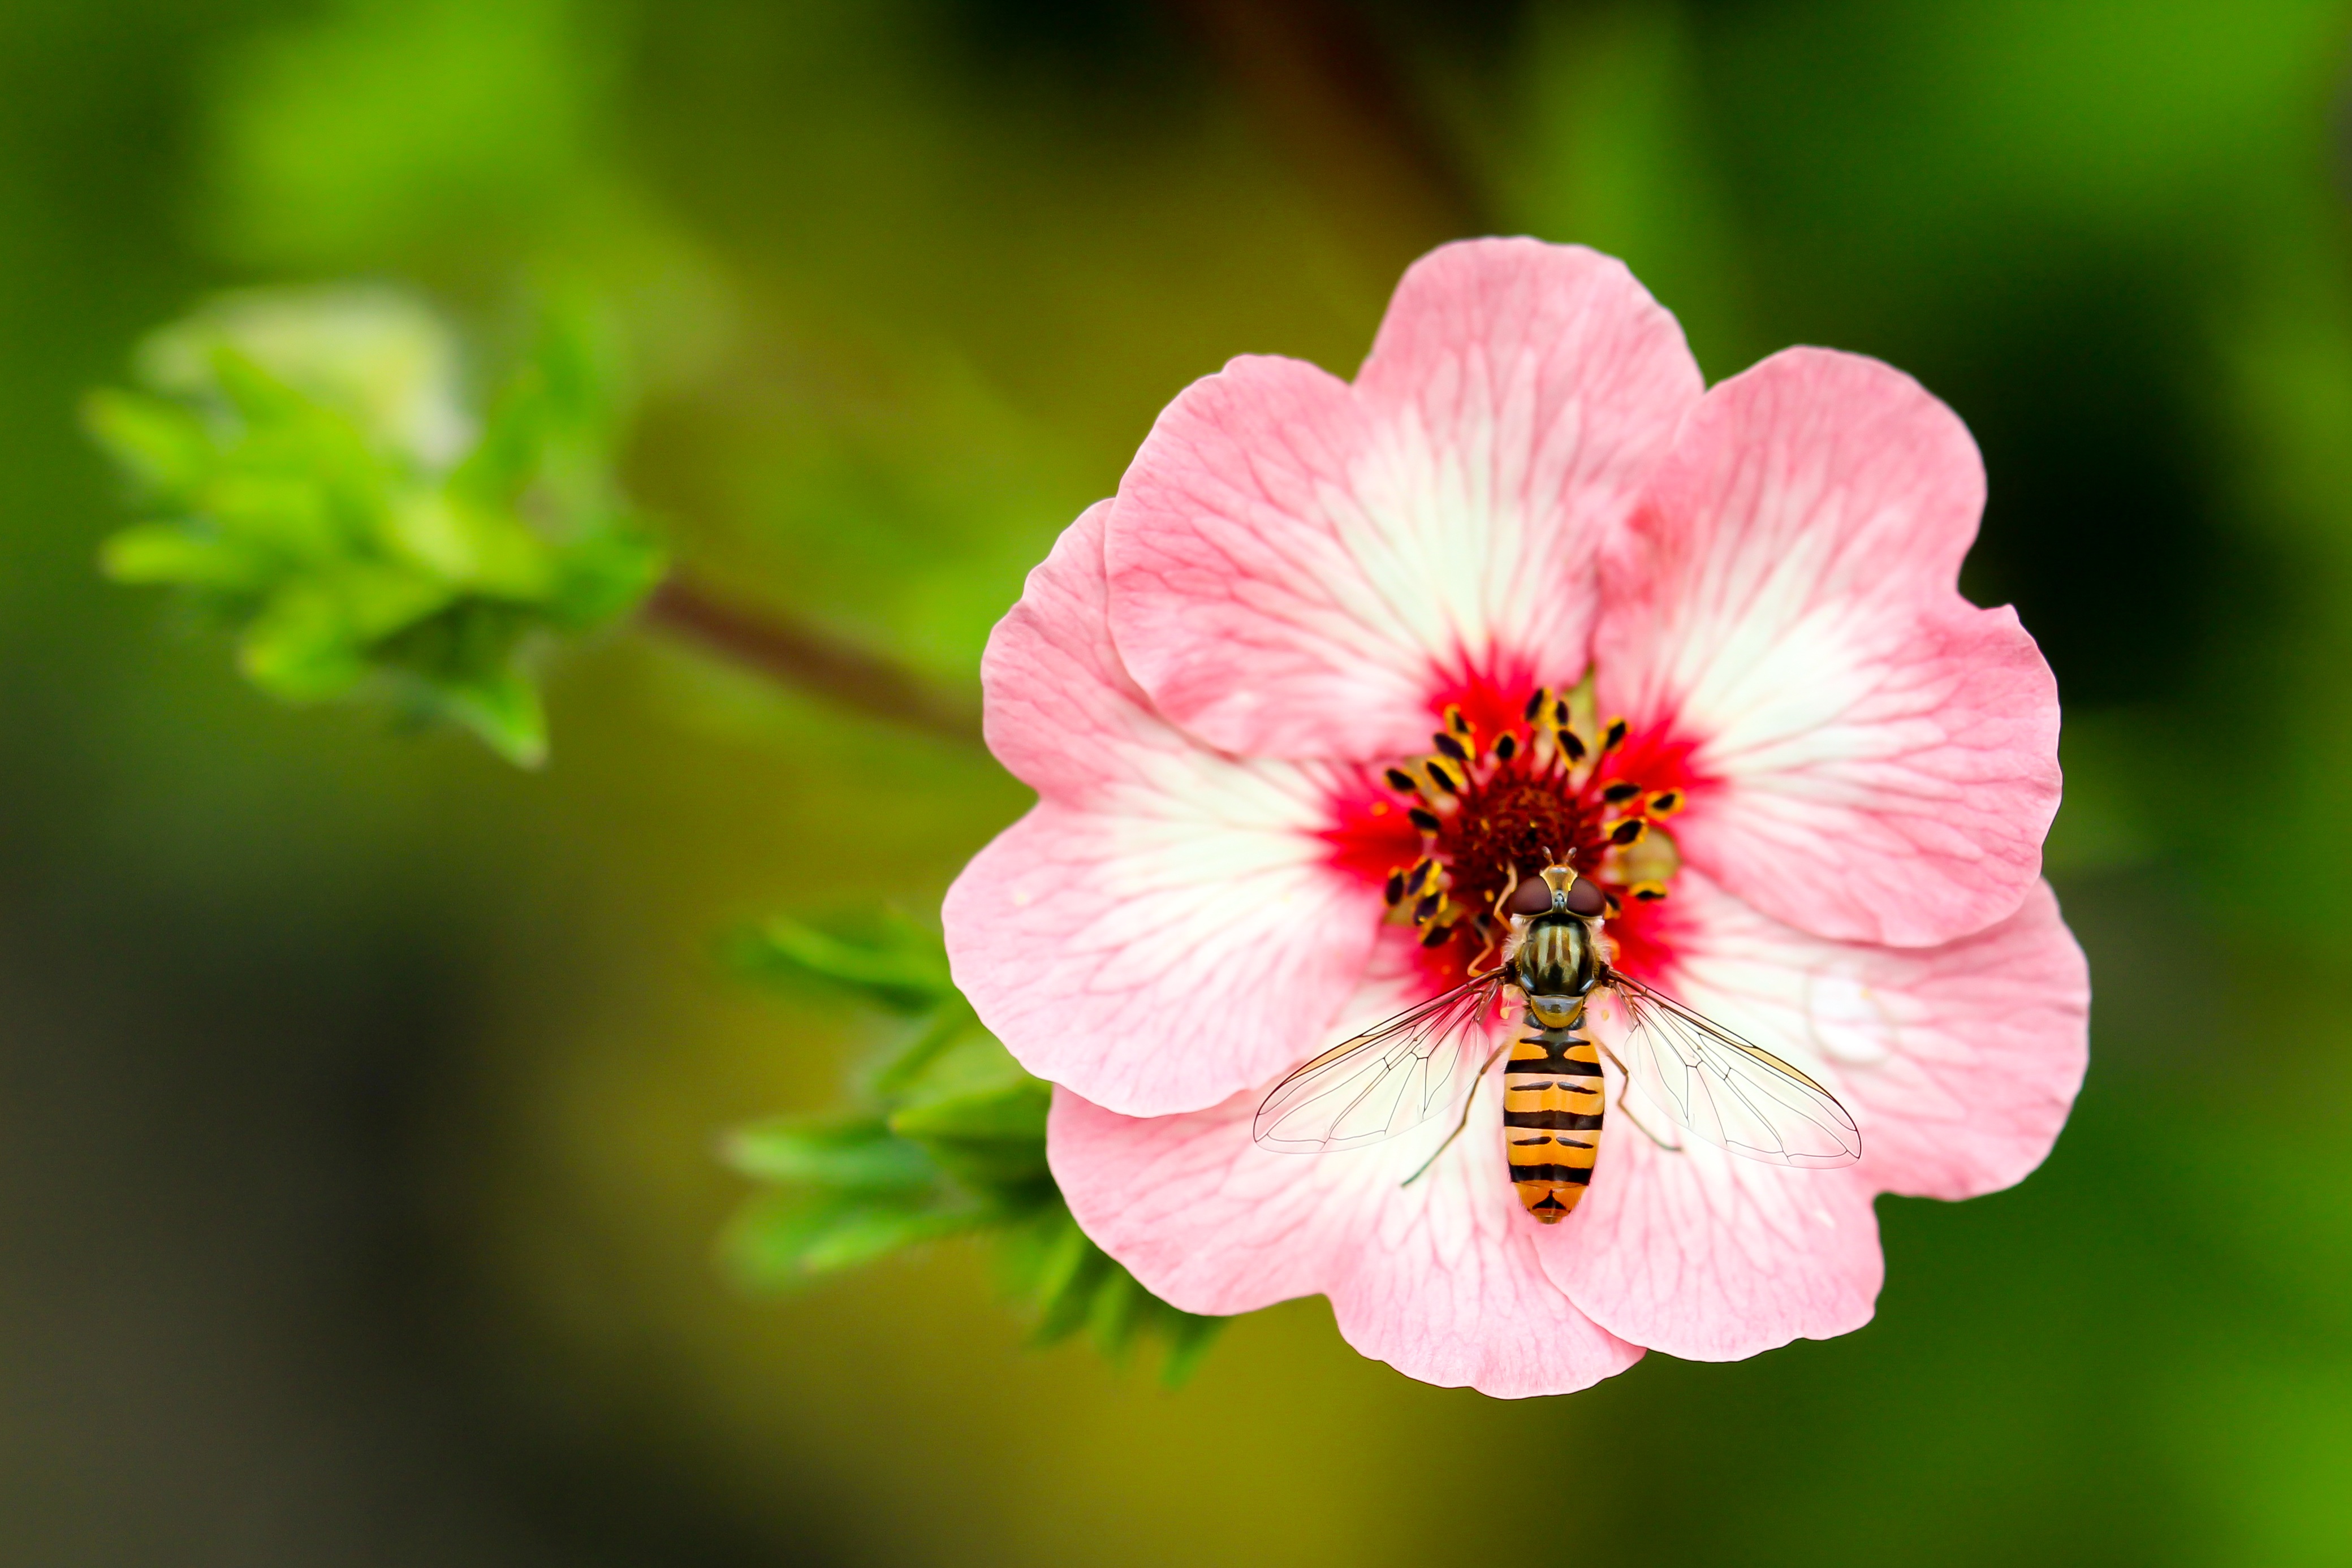
nature, blossom, plant, photography, flower, petal, animal, pollen, insect, botany, close, flora, wildflower, close up, hoverfly, geranium, wasp, collect pollen, nectar, macro photography, flowering plant, annual plant, plant stem, land plant, geraniales, yellow black striped, flower white red